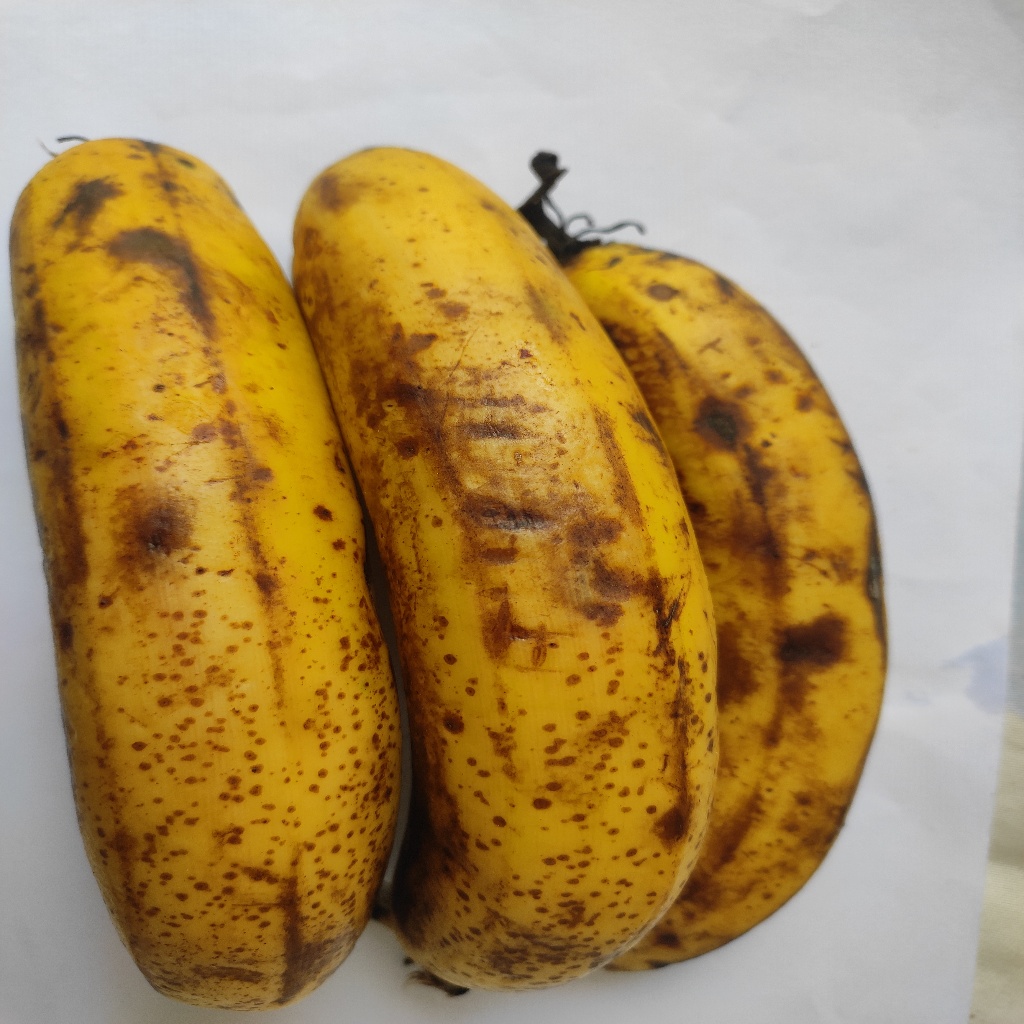
Crop: banana
Quality class: Class_B